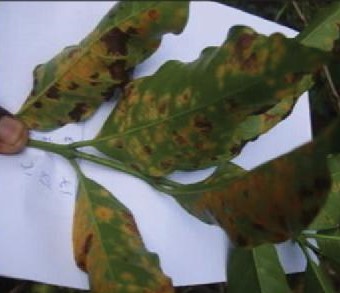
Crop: unknown
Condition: coffee_coffee_rust